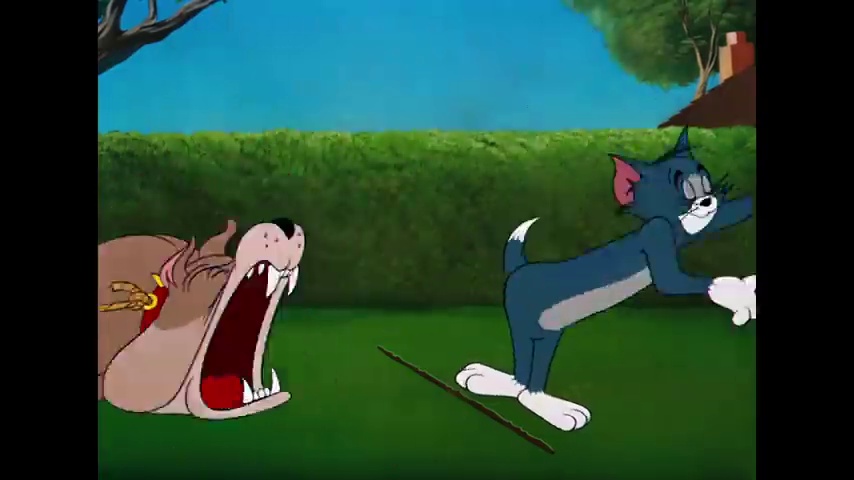
Portrait style: Cartoon Portrait